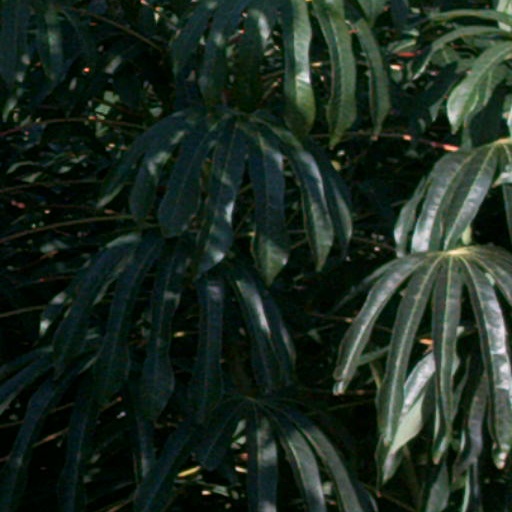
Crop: cassava